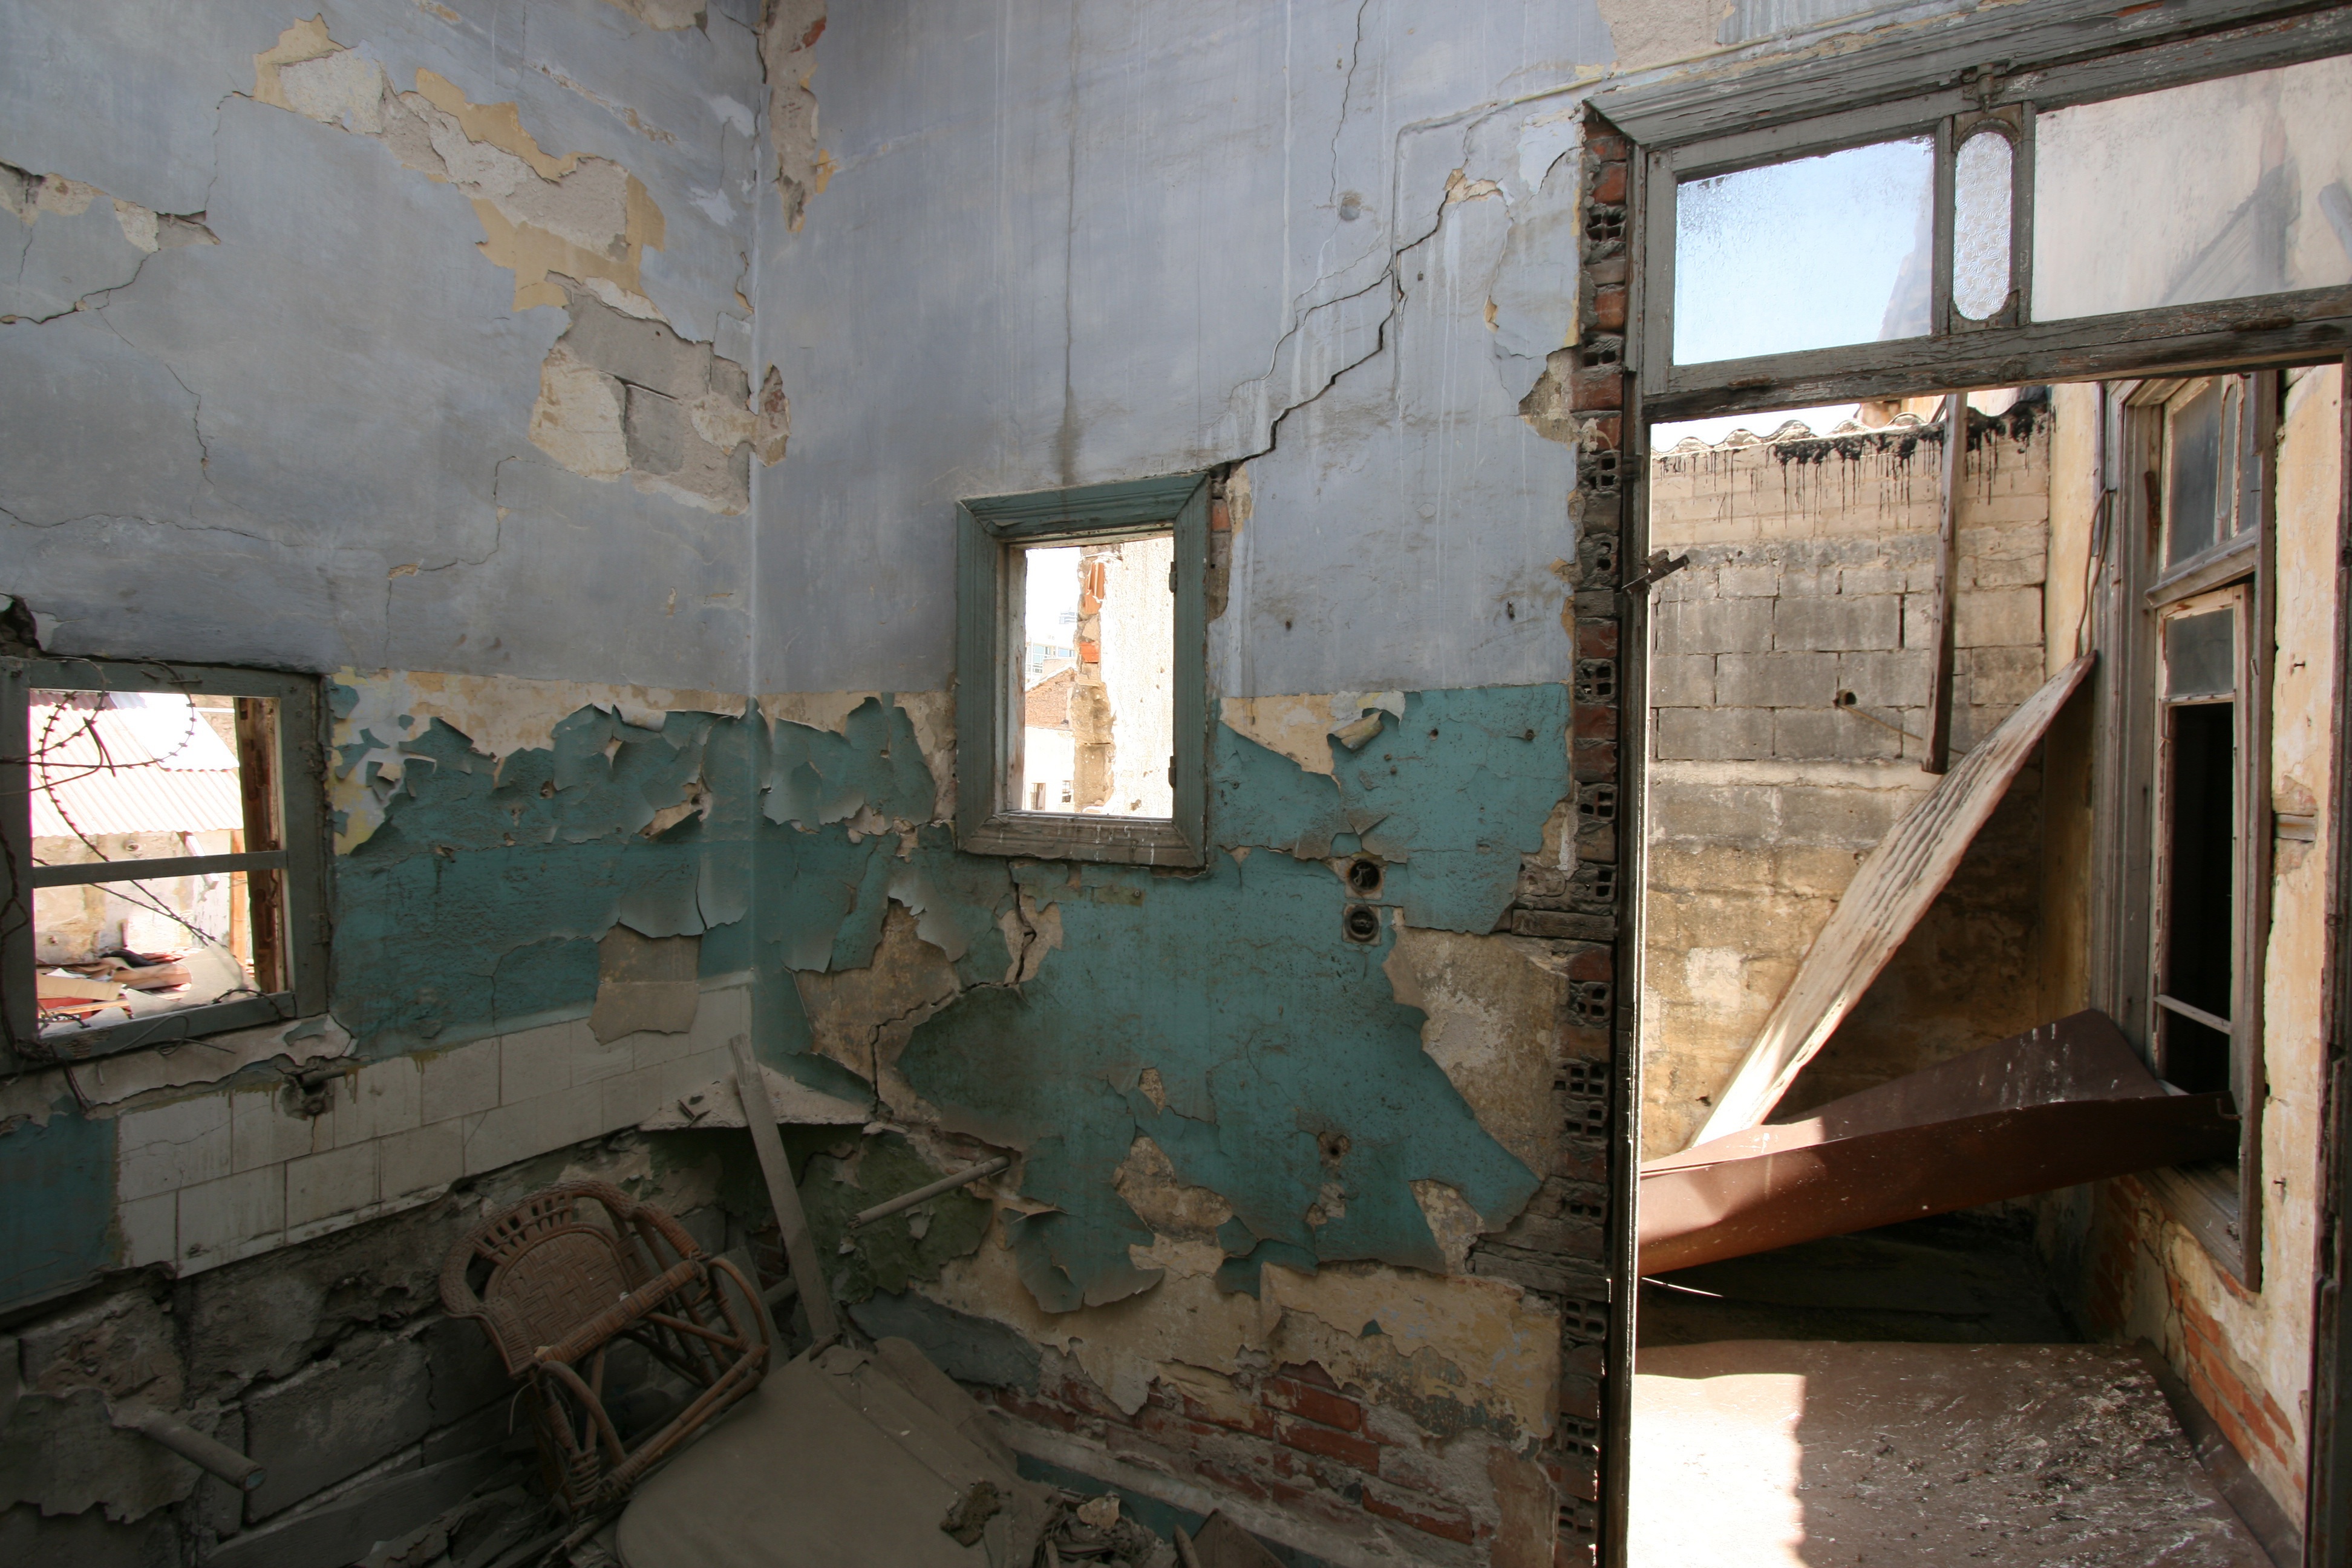
wood, vintage, house, wall, abandoned, old house, tourist attraction, lost places, old paint, old room